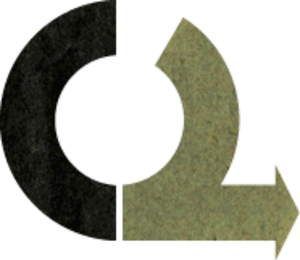
OpenLeaks
OpenLeaks logo
OpenLeaks er en whistleblower-hjemmeside som blev startet op i januar 2011 med det formål at lække dokumenter fra statsmagter og andre organisationer, og holde kilder til disse dokumenter anonyme. Hjemmesiden blev startet af to tidligere Wikileaks aktivister, blandt andet Daniel Domscheit-Berg, der har været talsmand for Wikileaks.